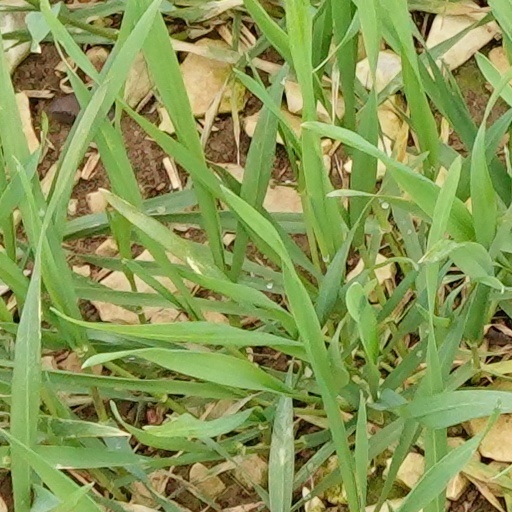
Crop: wheat